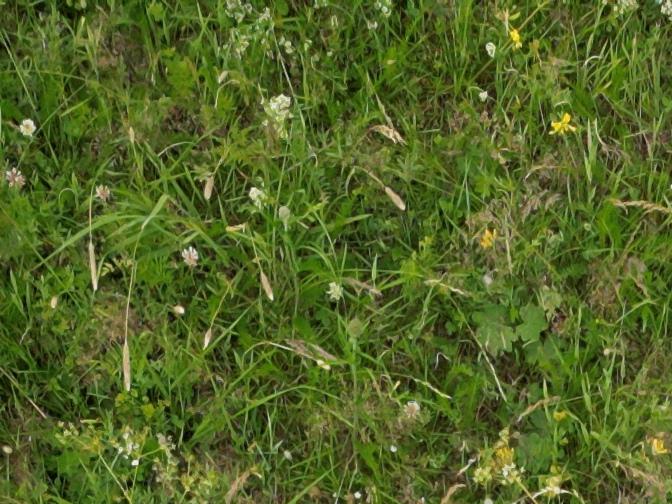
Flowers visible: yarrow flowers, yarrow flowers, yarrow flowers, yarrow flowers